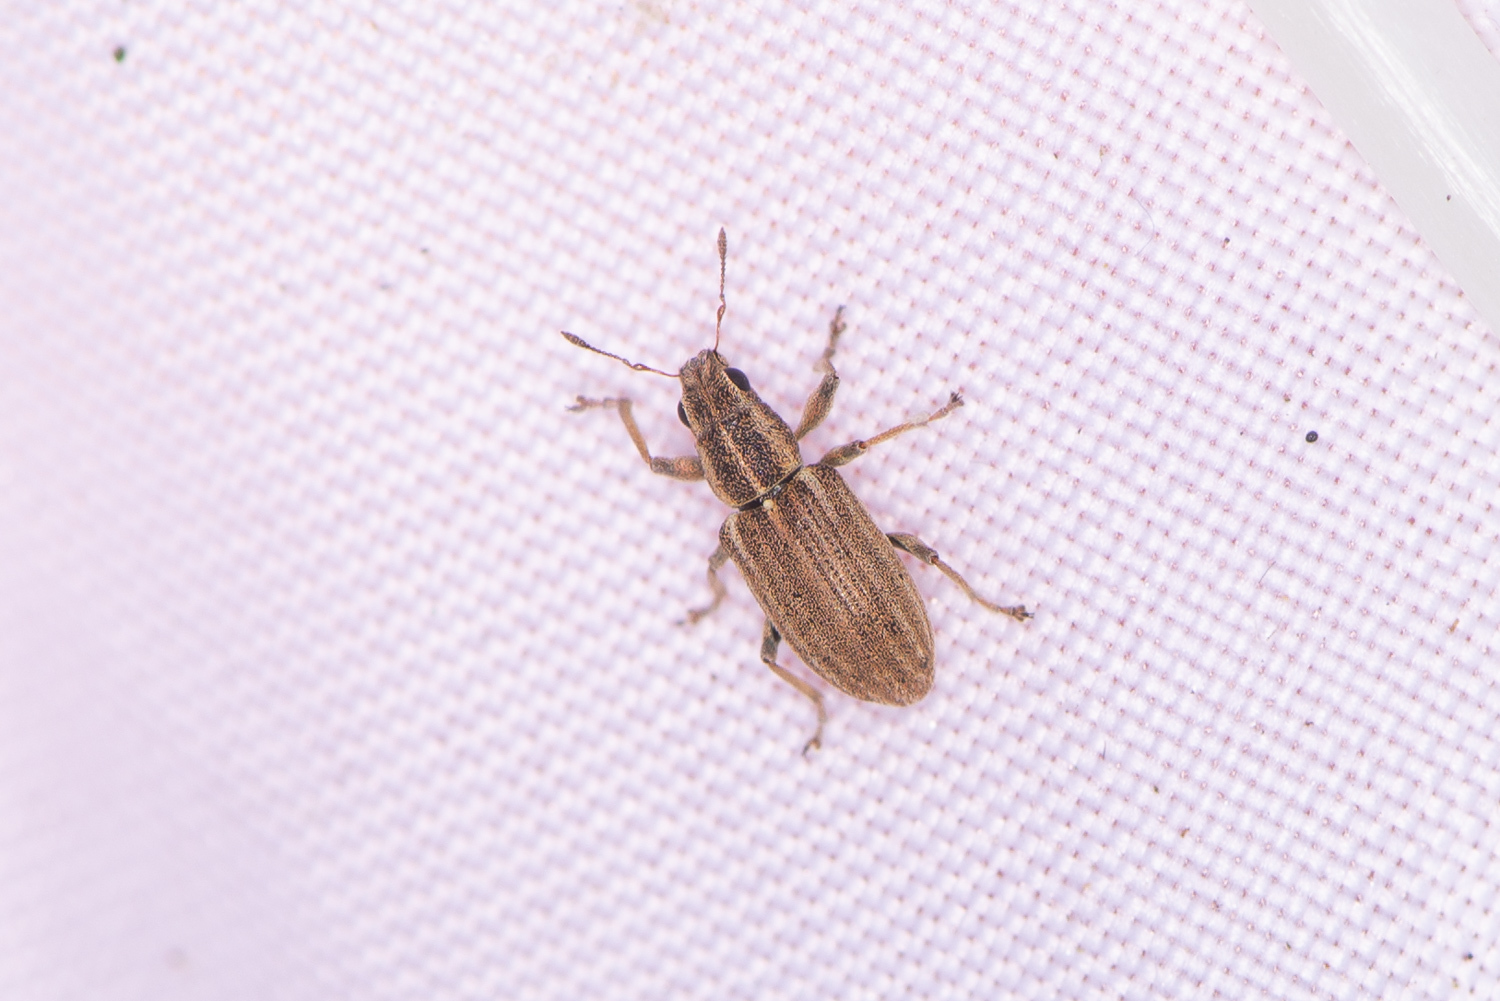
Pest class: pea_leaf_weevil